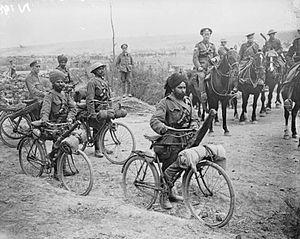
L'infanterie cycliste désigne les soldats d'infanterie qui manœuvrent sur le champ de bataille en utilisant des bicyclettes. Son apparition remonte à la fin du XIXᵉ siècle, lorsque la bicyclette devint populaire en Europe, aux États-Unis et en Australie.
La 10th Indian Infantry Division était une division de la British Indian Army durant la Seconde Guerre mondiale. En quatre ans, cette division parcourut plus de 4 000 km de Téhéran à Trieste, combattit dans trois petites batailles, et participa à plusieurs grandes campagnes: guerre anglo-irakienne, Invasion de la Syrie et du Liban, invasion anglo-soviétique de l'Iran, campagne d'Afrique du Nord, et campagne d'Italie.